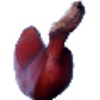
Label: red_banana